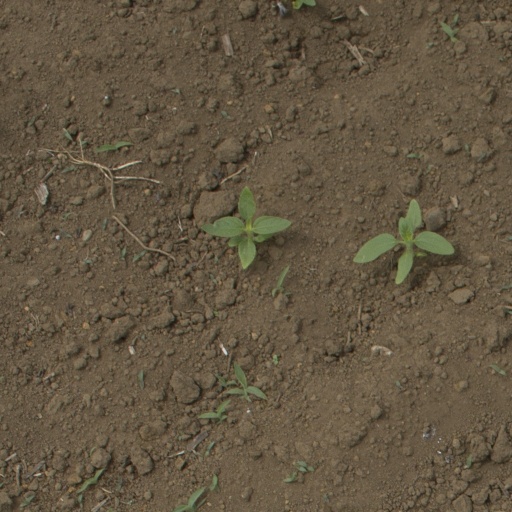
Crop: Jerusalem artichoke